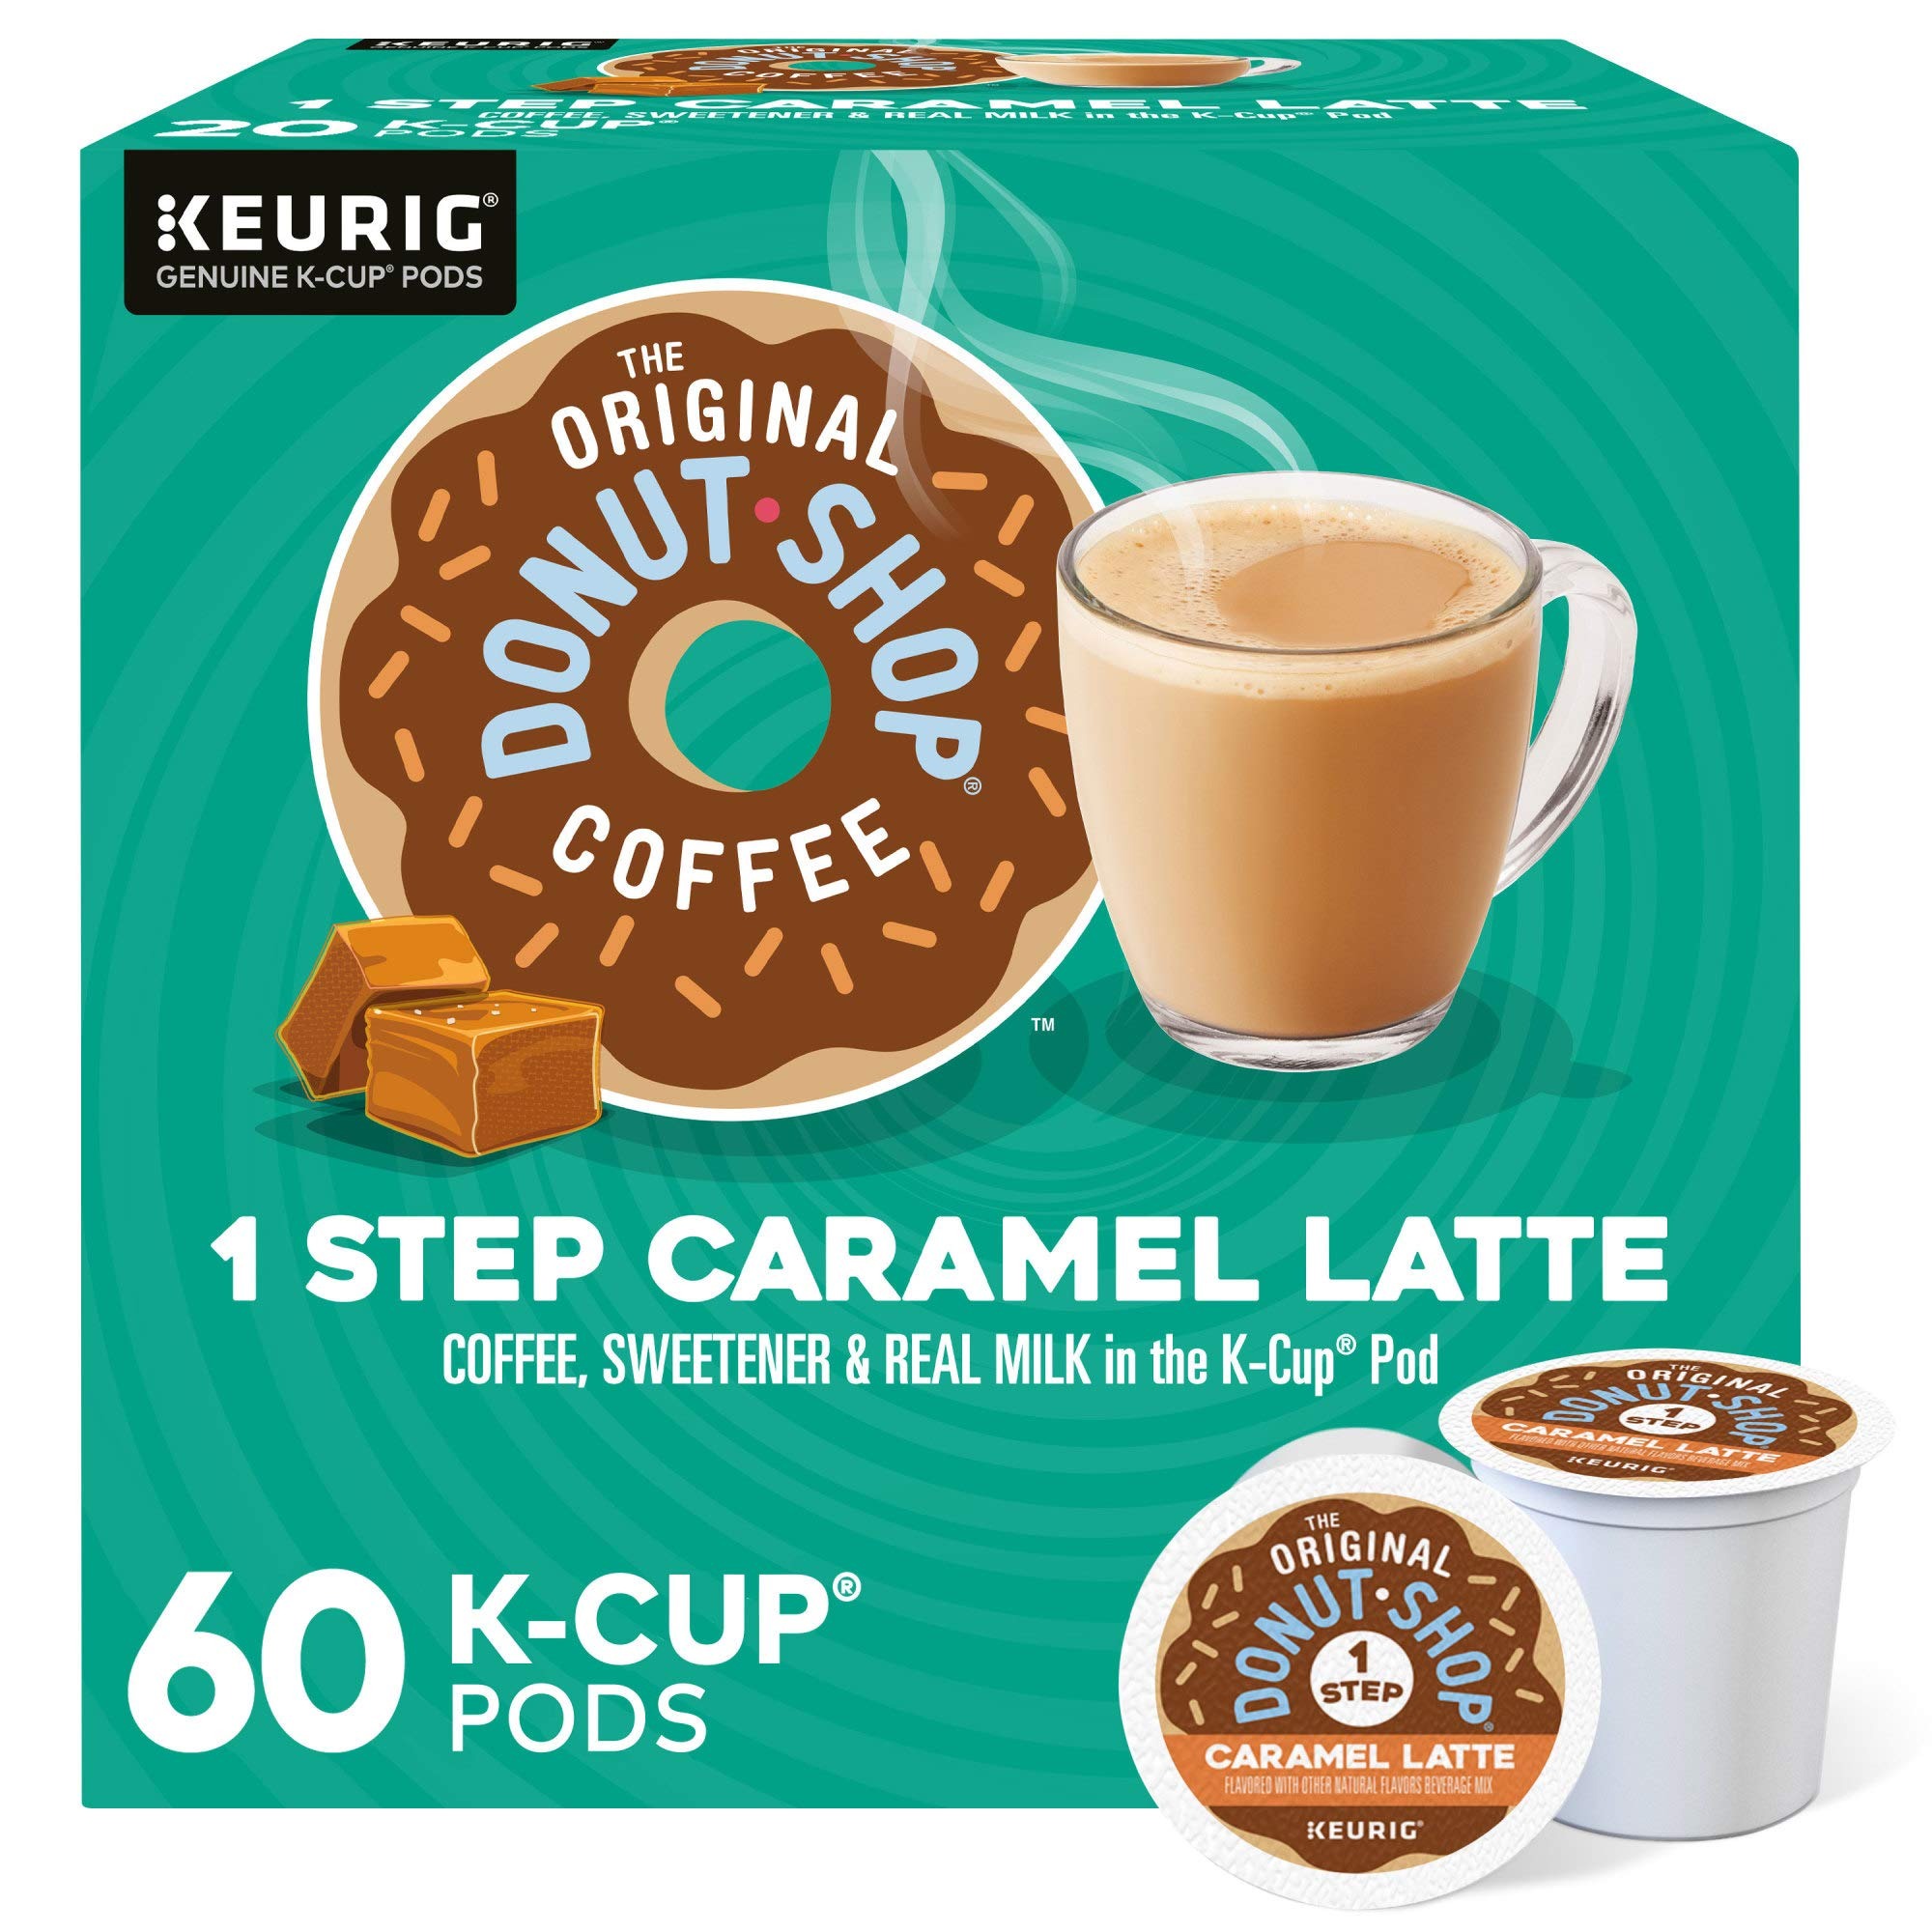
Item Name: The Original Donut Shop Caramel Latte, Keurig Single Serve K Cup Pods, Flavored Coffee, Caramel Latte, 10 Count - Pack of 6
Bullet Point 1: TASTE: Satisfyingly sweet reward filled with vibrant vanilla flavor in every sip
Bullet Point 2: REAL DAIRY: Natural flavoring, and real dairy
Bullet Point 3: CERTIFIED: Orthodox Union Kosher
Bullet Point 4: COMPATIBILITY: Contains genuine Keurig K-Cup pods, engineered for guaranteed quality and compatibility with all Keurig K-Cup coffee makers
Bullet Point 5: RECYCLABLE K-CUP PODS: Simple. Delicious. And Recyclable. Enjoy the same great-tasting coffee you know and love, and when you’re done just peel, empty and recycle. Check locally, not recycled in all communities. Packaging may vary.
Value: 60.0
Unit: Count

Price: 65.29